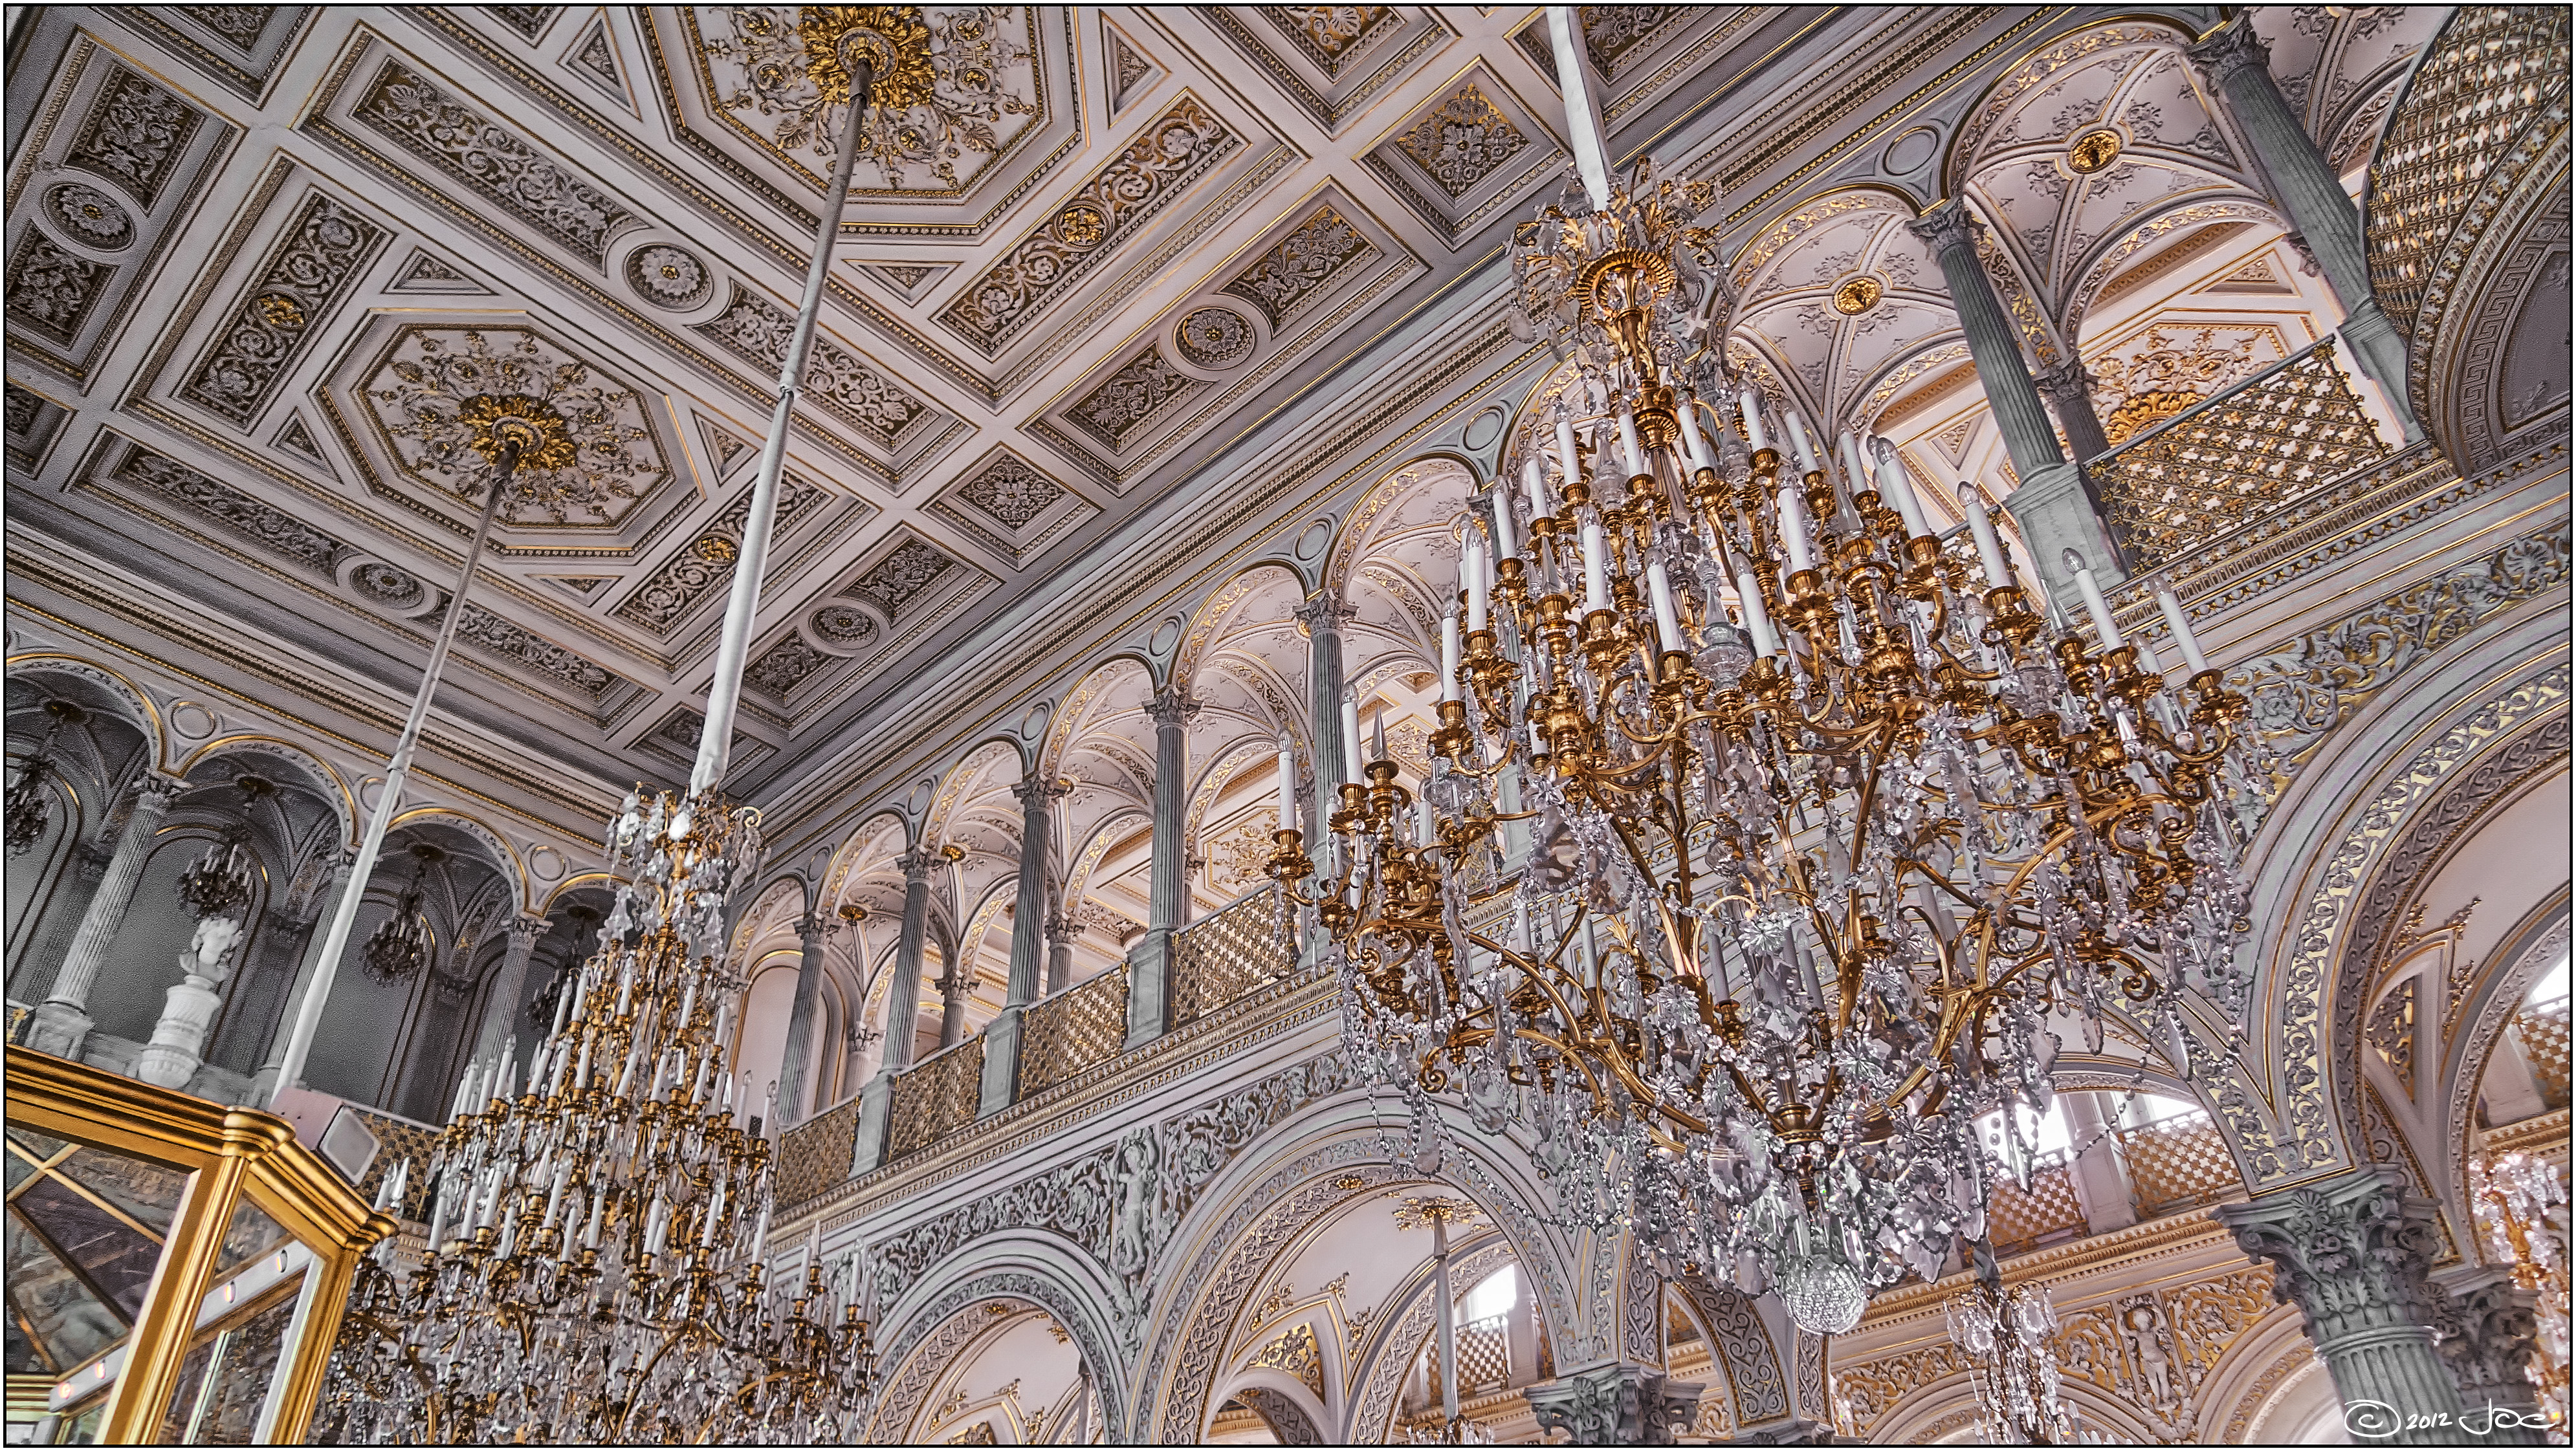
architecture, building, palace, decoration, hall, facade, church, cathedral, chapel, place of worship, baptistery, hdr, gold, monastery, pavilion, saint, synagogue, st, vault, chandelier, sns, basilica, crystal, dome, petersburg, hermitage, petersburghermitage, gothic architecture, ancient history, byzantine architecture